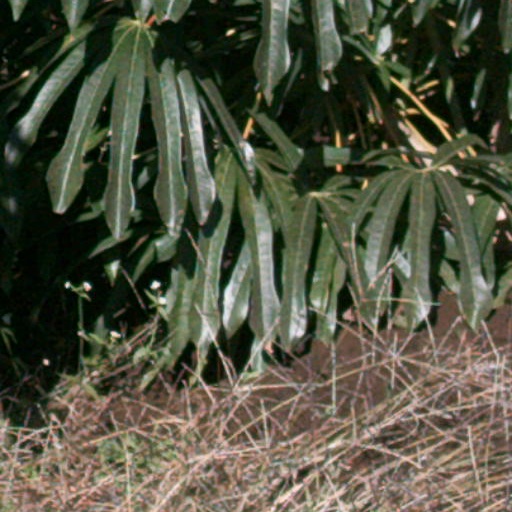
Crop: cassava